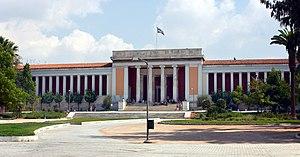
Le musée national archéologique d’Athènes est le principal musée archéologique de Grèce. Il dépend directement du Directorat général des antiquités rattaché au ministère grec de la Culture. Il est dirigé par Georgios Kakavas. Il possède l’une des plus vastes collections d’antiquités grecques au monde. Il abrite plus de 20 000 objets datant de la préhistoire à la fin de l'Antiquité venus de l'ensemble de la Grèce.